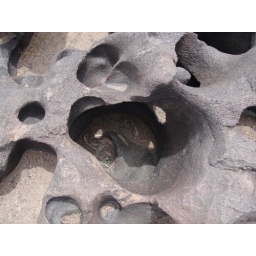
They say a stone with a hole in it has magical properties. If that's true, this rock is really powerful!